Pandanus vandermeeschii

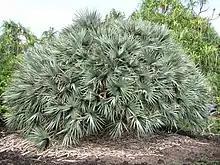
Adult specimen in cultivation.

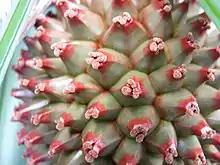
Detail of the fruit-head

A small freely-branching tree of , the ends of its branches can droop downwards. Its leaves are grey-green, and its bark is grey-pink. It can also be distinguished from the several other species of Mauritian "Pandanus" by its hanging fruit-heads that each have 250–450 protruding drupes (the upper half of each drupe is free) which contain the pointed seeds. The tip of each drupe is divided by deep clefts.